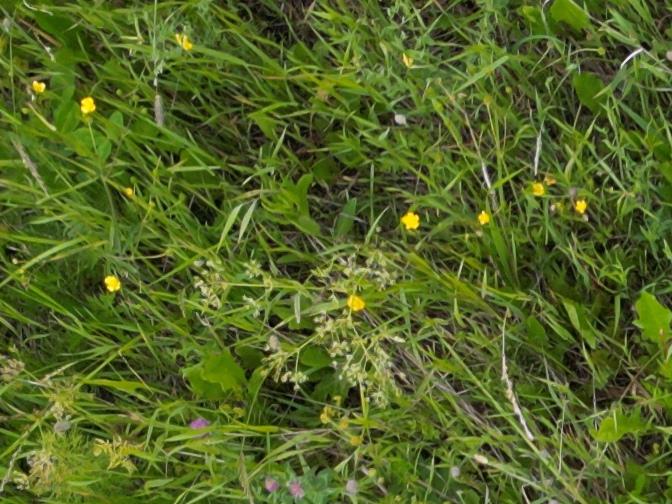
Flowers visible: yarrow flowers, yarrow flowers